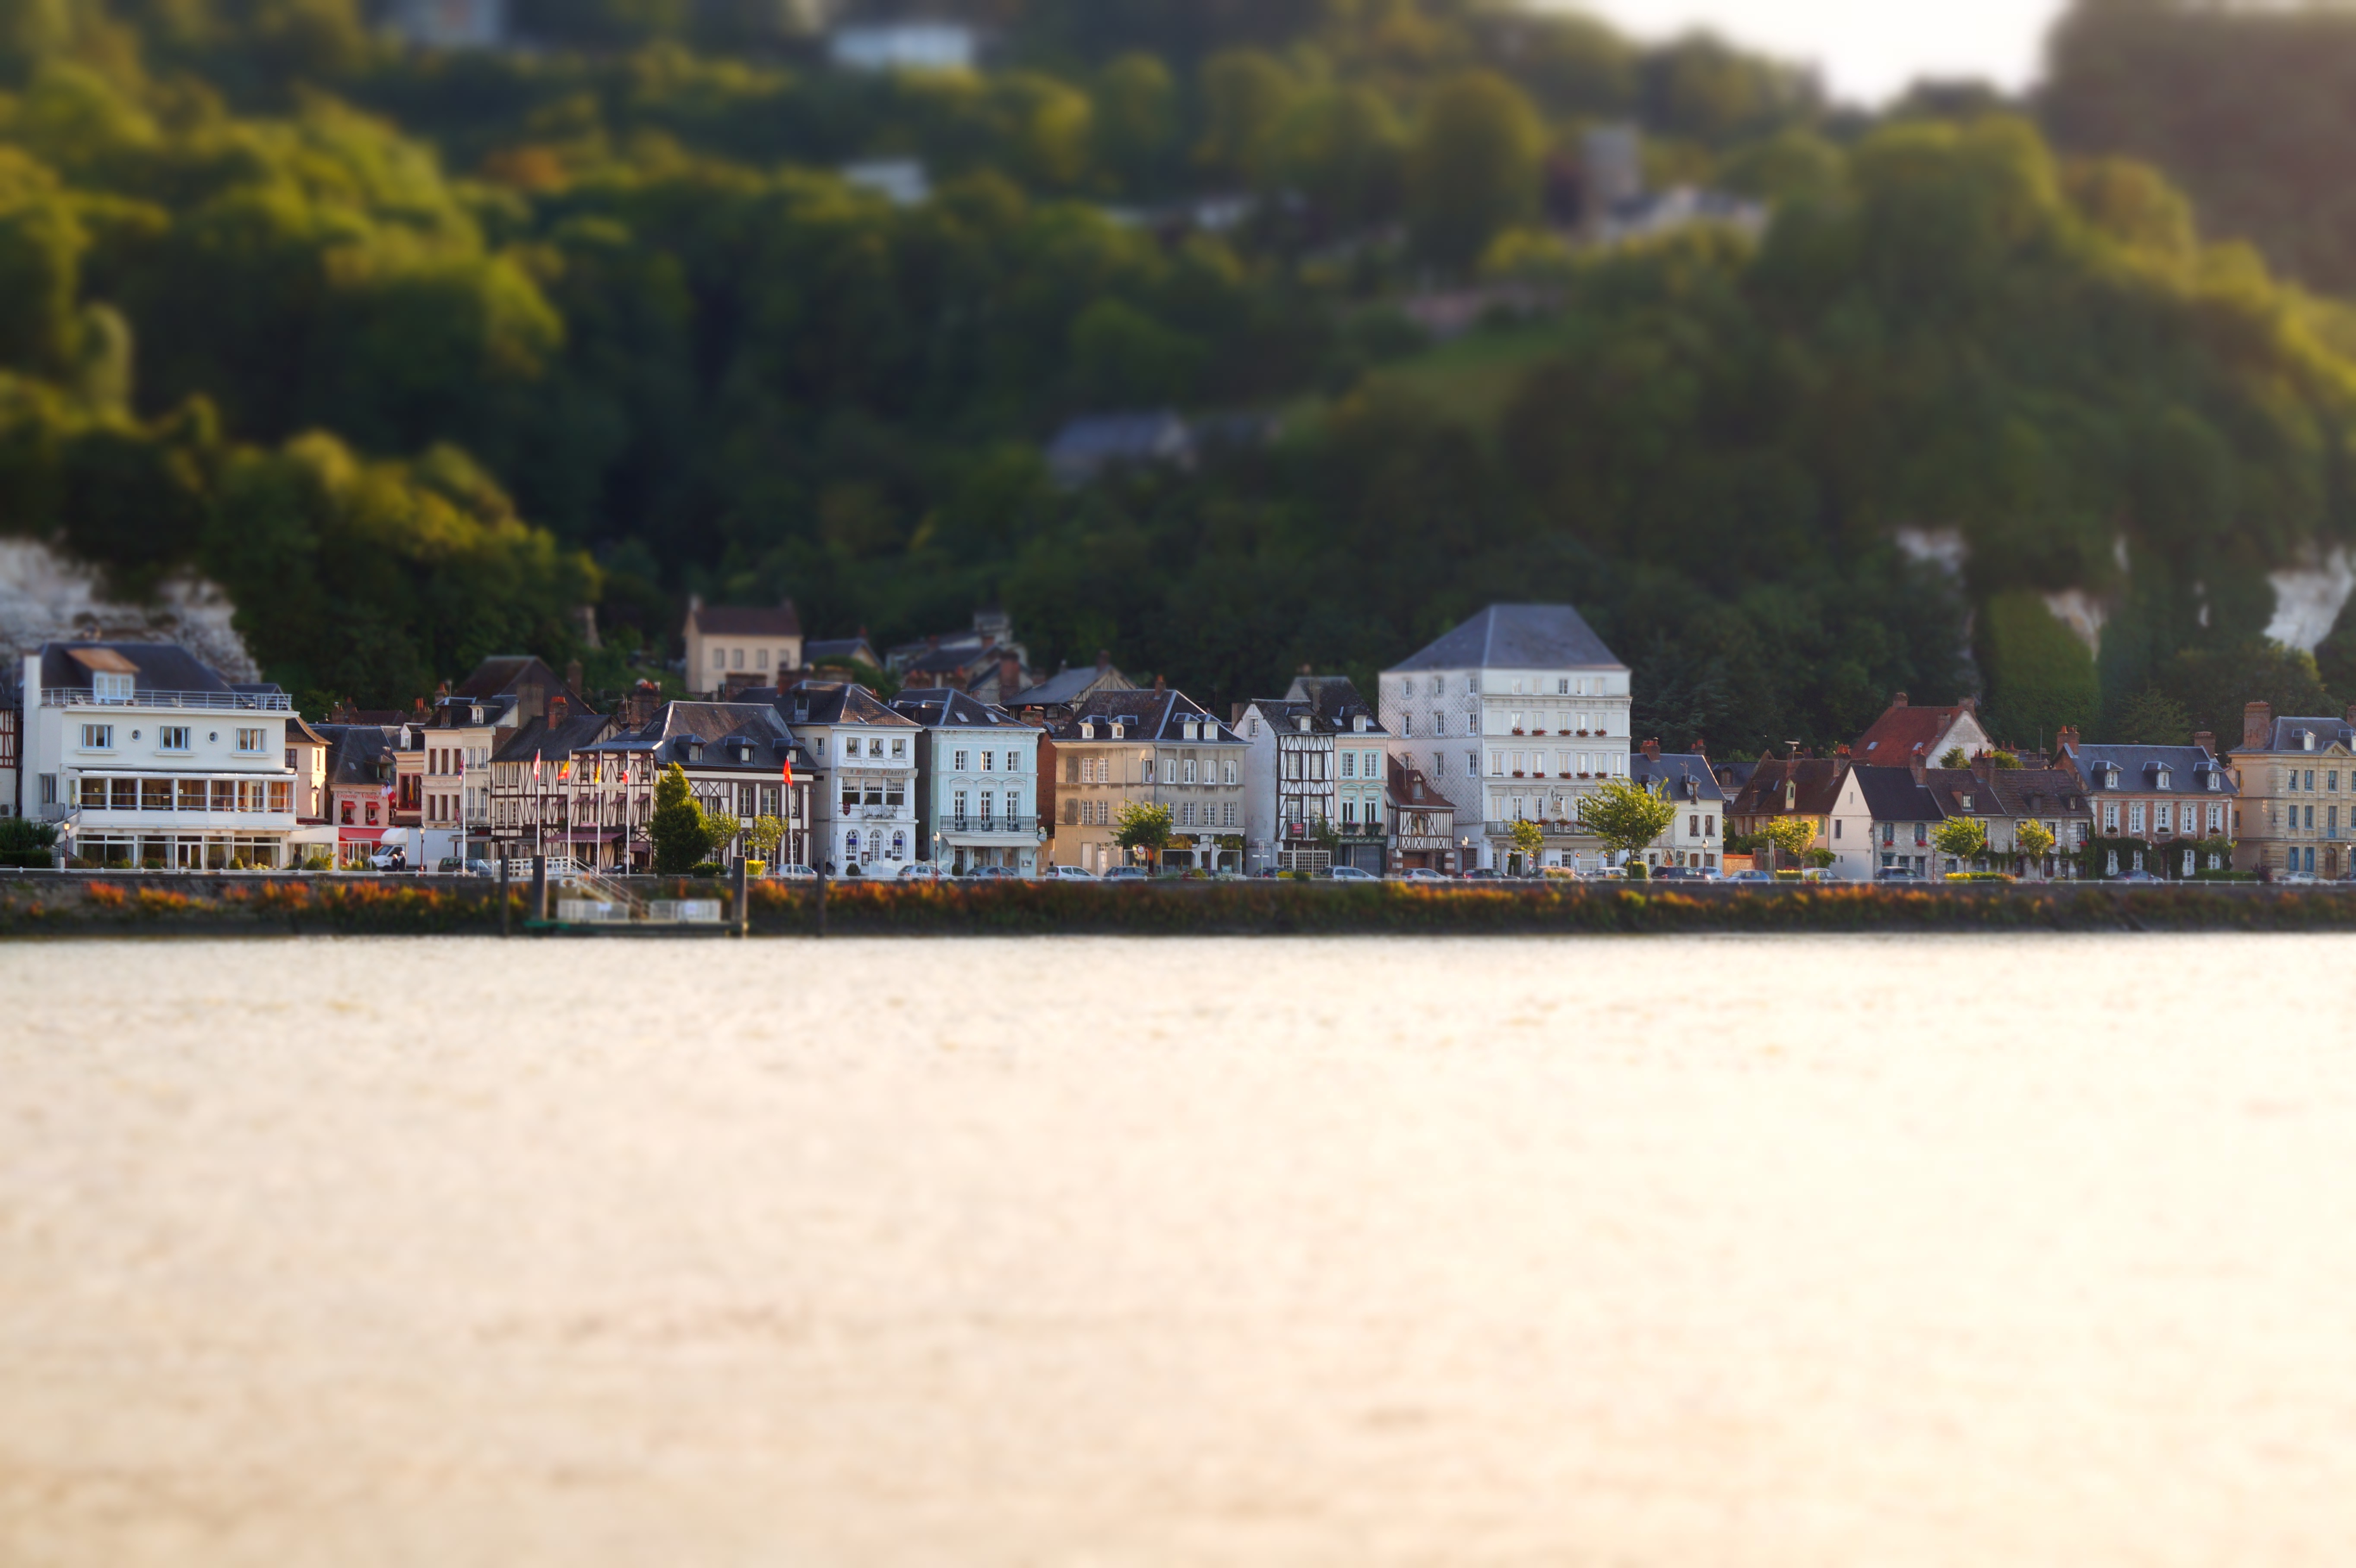
beach, landscape, sea, coast, skyline, river, village, vehicle, bay, harbor, body of water, seine, houses, normandy, the mug